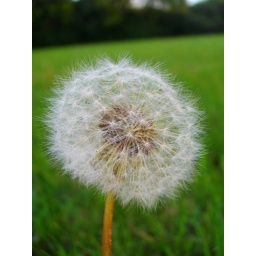
I got hives from sitting in the grass LMAO...IDK why thats funny..lol